BadBadNotGood

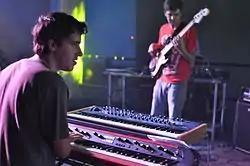
Matthew Tavares (left) and Chester Hansen in 2012

BadBadNotGood has been nominated for five Grammy Awards, winning two. Their first nomination as the primary artist was in 2024 for Best Remixed Recording, Non-Classical.